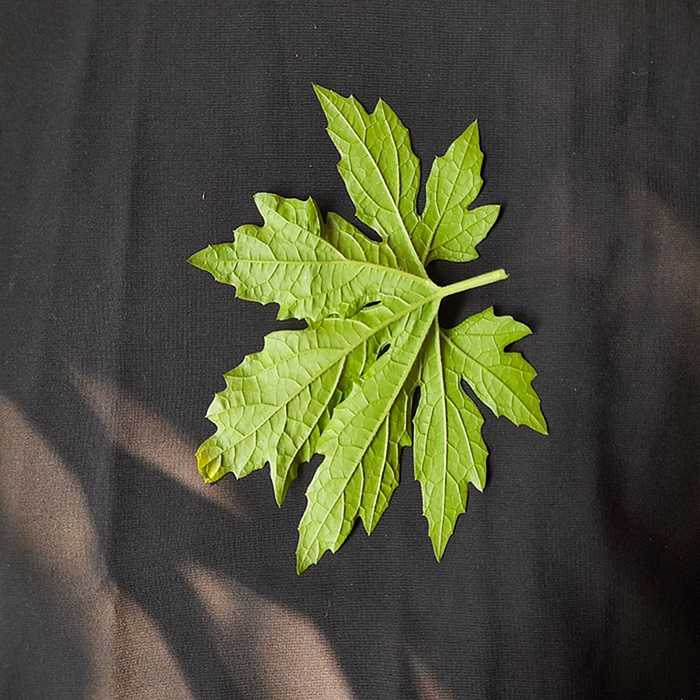
Plant: Bitter Gourd
Label: Fresh leaf